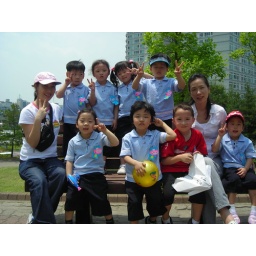
school field trip to world cup stadium in Suwon